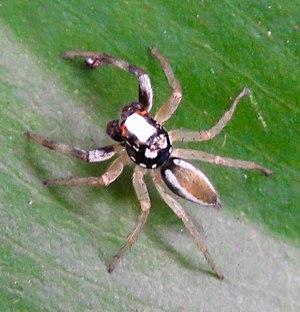
Chira est un genre d'araignées aranéomorphes de la famille des Salticidae.